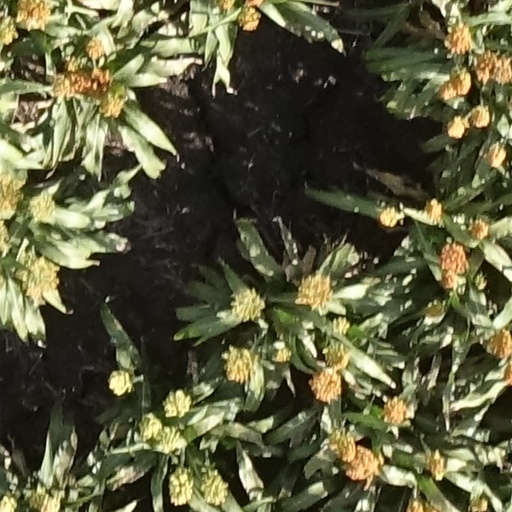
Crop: sorghum